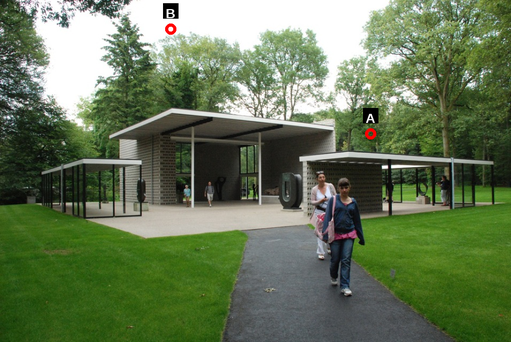
Question: Two points are circled on the image, labeled by A and B beside each circle. Which point is closer to the camera?
Select from the following choices.
(A) A is closer
(B) B is closer
Answer: A